Wheels (novel)

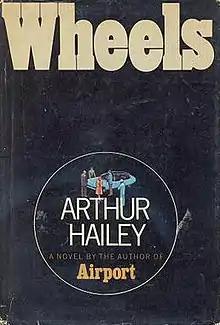
First edition (publ. Doubleday)

Wheels (1971) is a novel by Arthur Hailey, concerning the automobile industry and the day-to-day pressures involved in its operation.